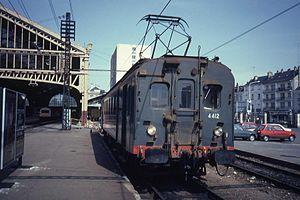
Les Z 4400 sont d'anciennes automotrices électriques de la compagnie du PO-Midi dérivées des Z 4100 utilisées en service régional.